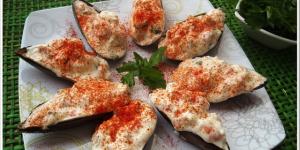
mejillones a la mayonesa de mar